John McCluer

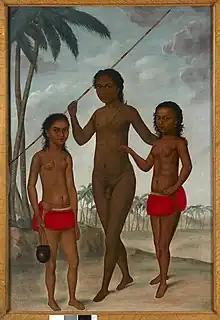
Portrait of Kokiuaki and his sisters by Spoilum, 1791

In 1790 McCluer was appointed to command a small expedition to proceed to the Pelew Islands (now Palau) for the purpose of carrying presents to their king ("ibedul"), Abba Thulle, and to inform him of the death of his son, Prince Lee Boo, who had come to England with Captain Wilson's expedition in 1783. The "Panther" and "Endeavour", vessels belonging to the East India Company's marine establishment at Bombay, were fitted for this service, under the command of Captain McClure. Wedgeborough and White, two officers of the Bombay Marine who had been shipwrecked with Wilson in the "Antelope" on those islands, were appointed lieutenants.